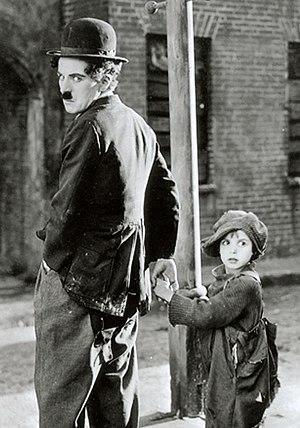
Le cinéma comique américain englobe l'ensemble des films comiques produits aux États-Unis.
Charles Spencer Chaplin, dit Charlie Chaplin [ˈt͡ʃɑːli ˈt͡ʃæplɪn], né le 16 avril 1889 probablement à Londres et mort le 25 décembre 1977 à Corsier-sur-Vevey, est un acteur, réalisateur, scénariste, producteur et compositeur britannique.